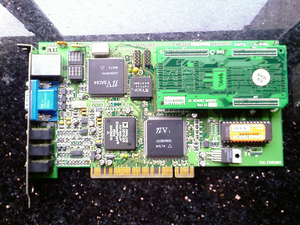
Nvidia NV1, fabriquée par SGS-THOMSON Microelectronics est une carte multimédia PCI sortie en 1995 et vendue par des tiers comme Diamond avec sa Diamond Edge 3D. Elle utilise un cœur graphique 2D/3D basé sur le mappage de texture quadratique, avec de la mémoire VRAM ou FPM DRAM, une carte son à 32 voies en sorties 350 MIPS et des ports manette compatible Sega Saturn. Elle était destinée à remplacer les cartes vidéo 2D, les cartes son compatible Sound Blaster et les ports joystick 15 broches, tous fortement répandus à l'époque sur les IBM PC et compatibles.